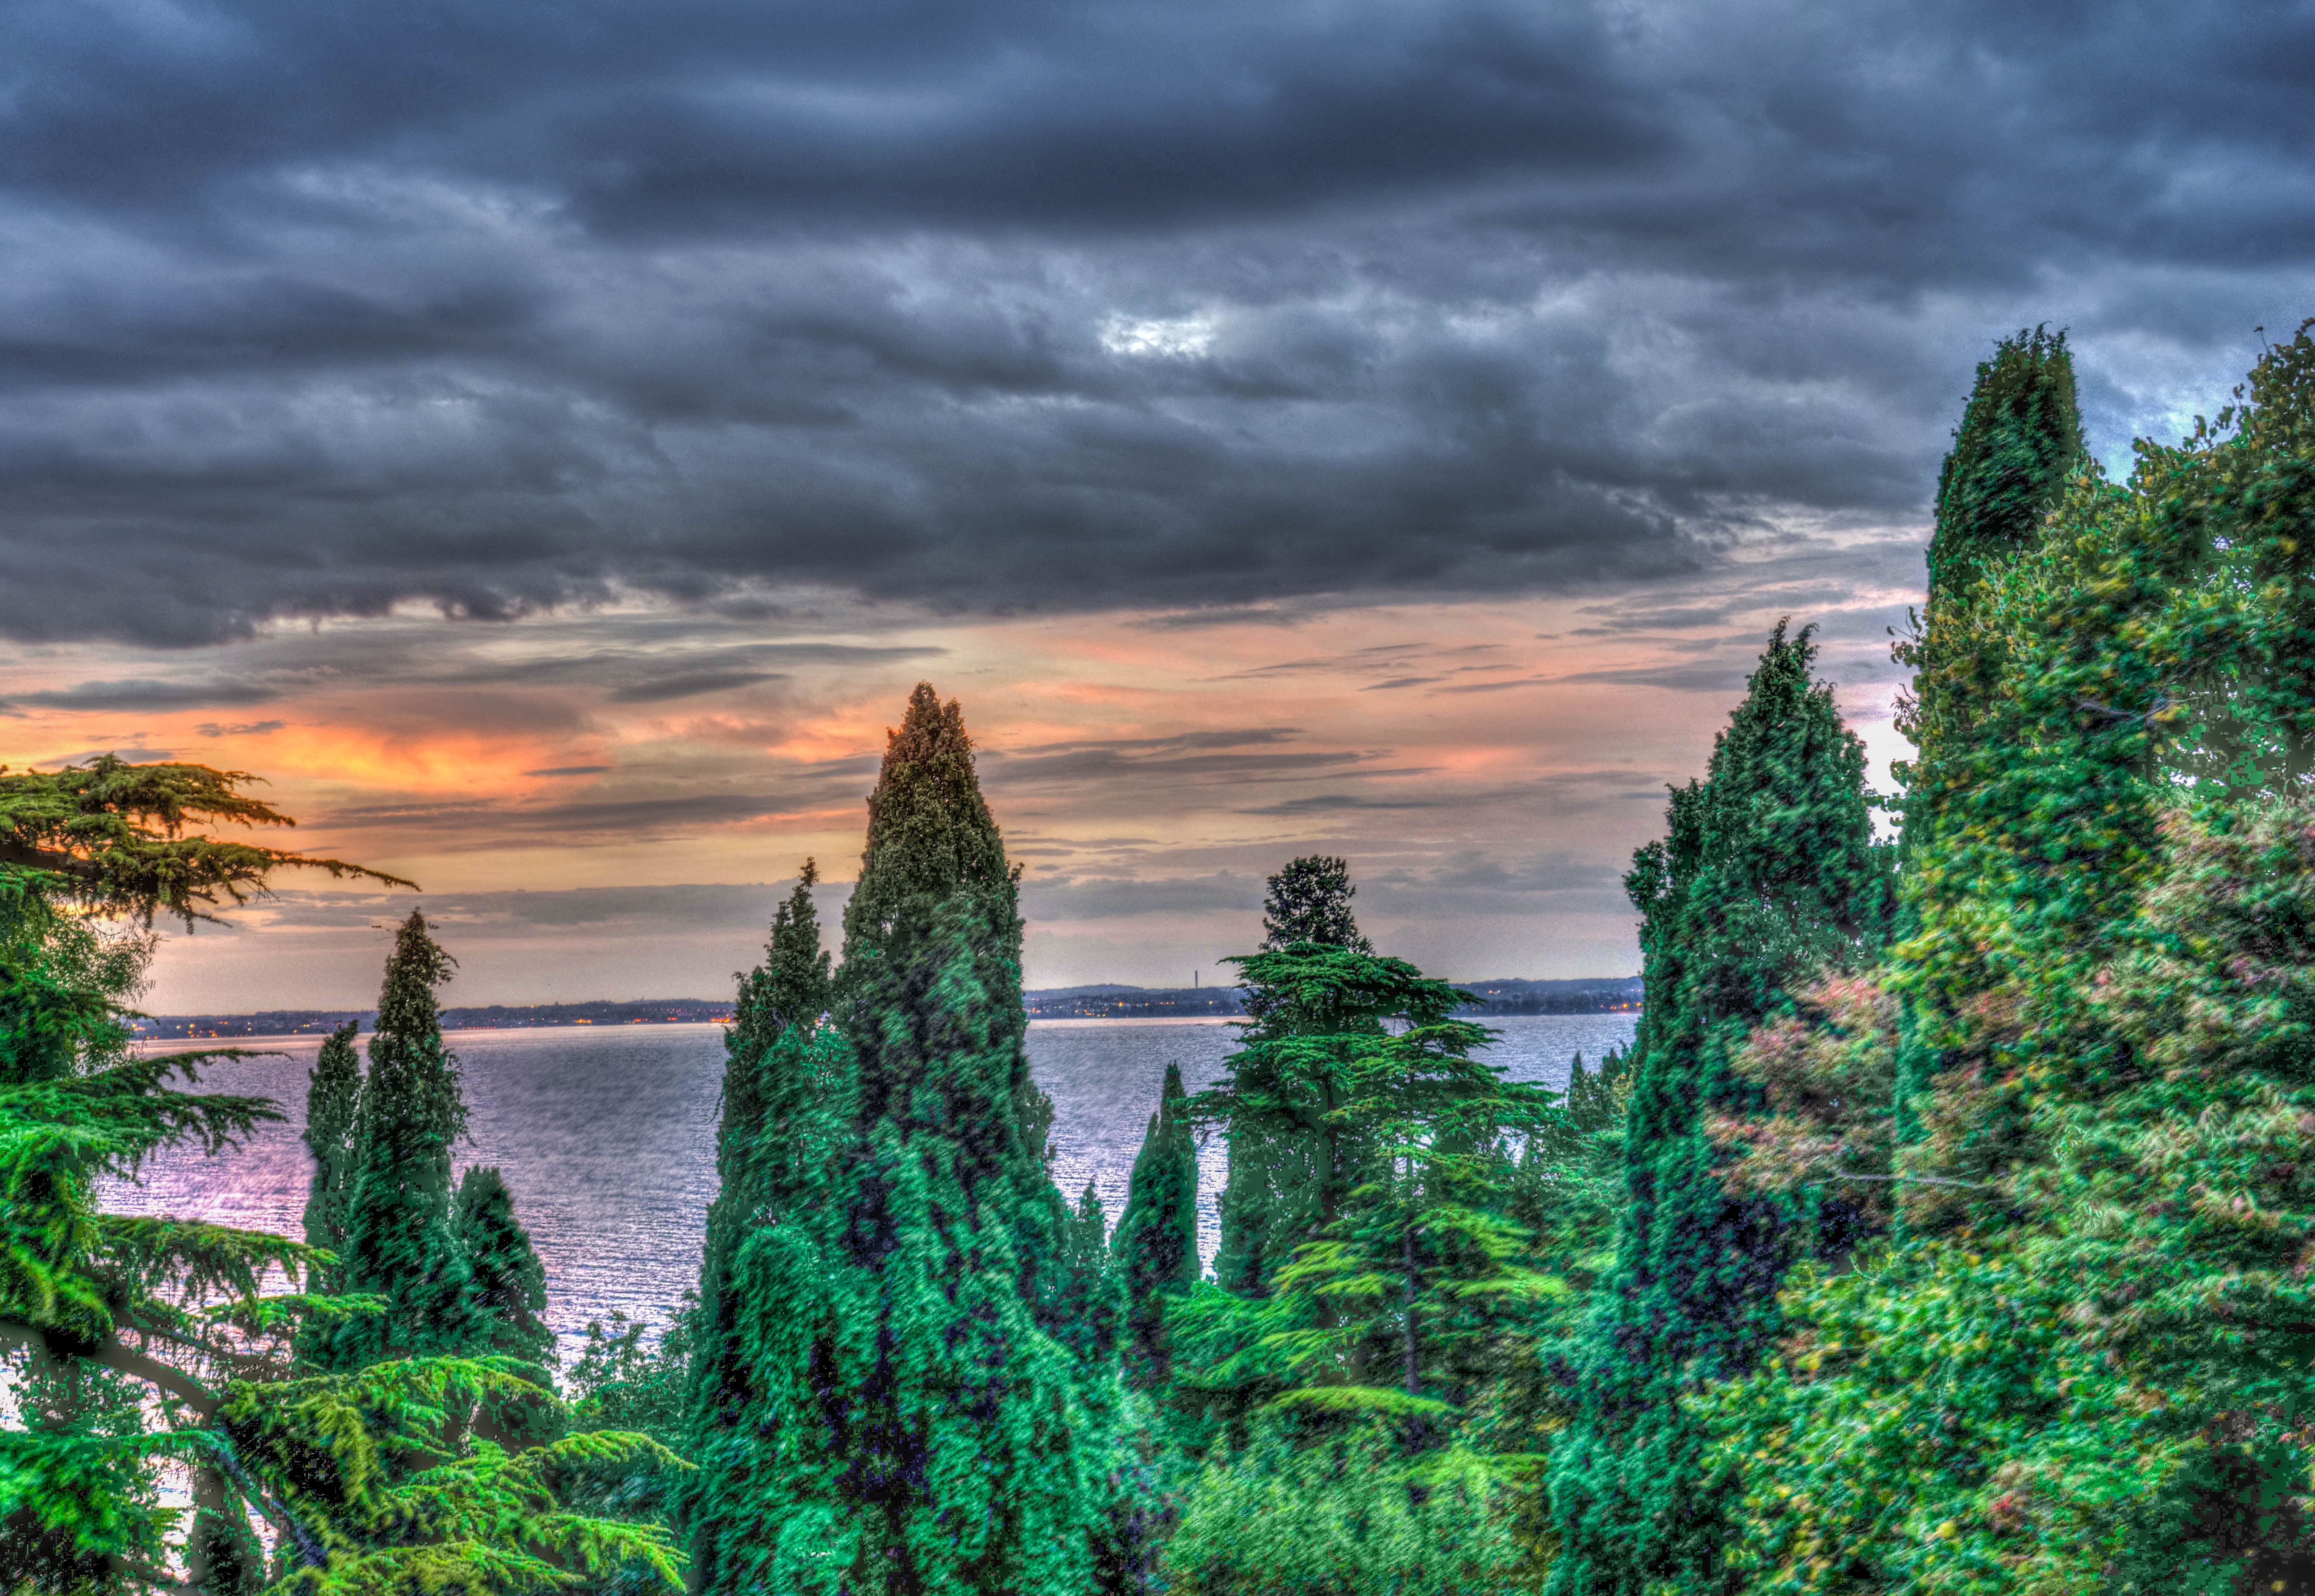
landscape, sea, coast, tree, water, nature, forest, grass, outdoor, mountain, cloud, plant, sky, sunrise, sunlight, morning, leaf, hill, flower, view, cityscape, summer, vacation, travel, europe, evening, green, reflection, scenic, seascape, italy, blue, tourism, holidays, famous, habitat, italian, ecosystem, rural area, lake garda, sirmione, biome, meteorological phenomenon, natural environment, woody plant